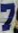
Number: 7